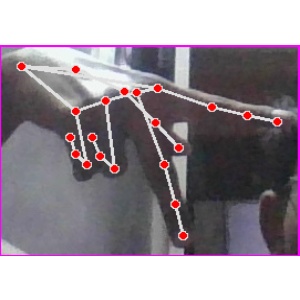
अक्षर: प